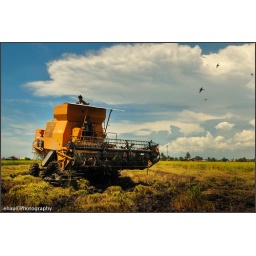
During the harvest season, the birds are flying around the paddy field.